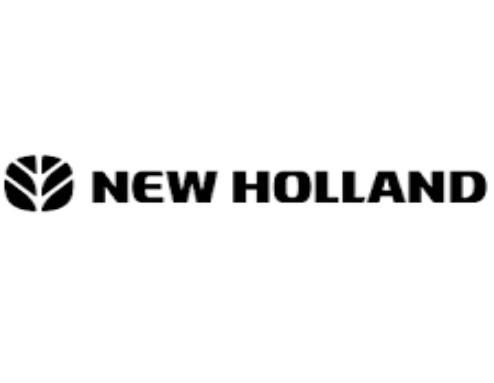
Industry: Others